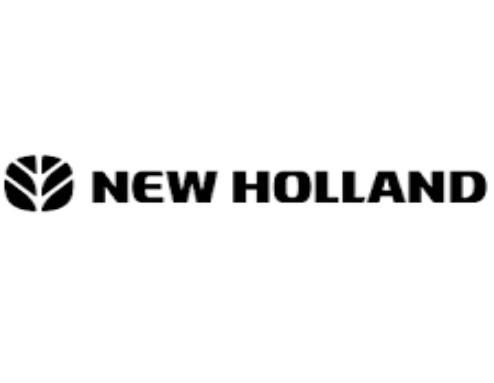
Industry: Others